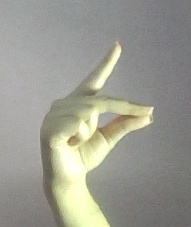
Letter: ta